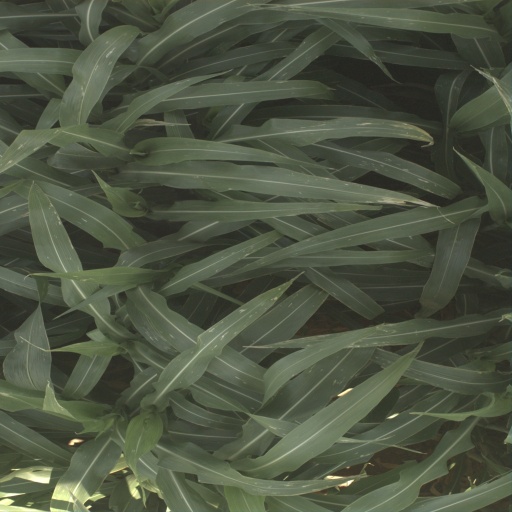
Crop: sorghum